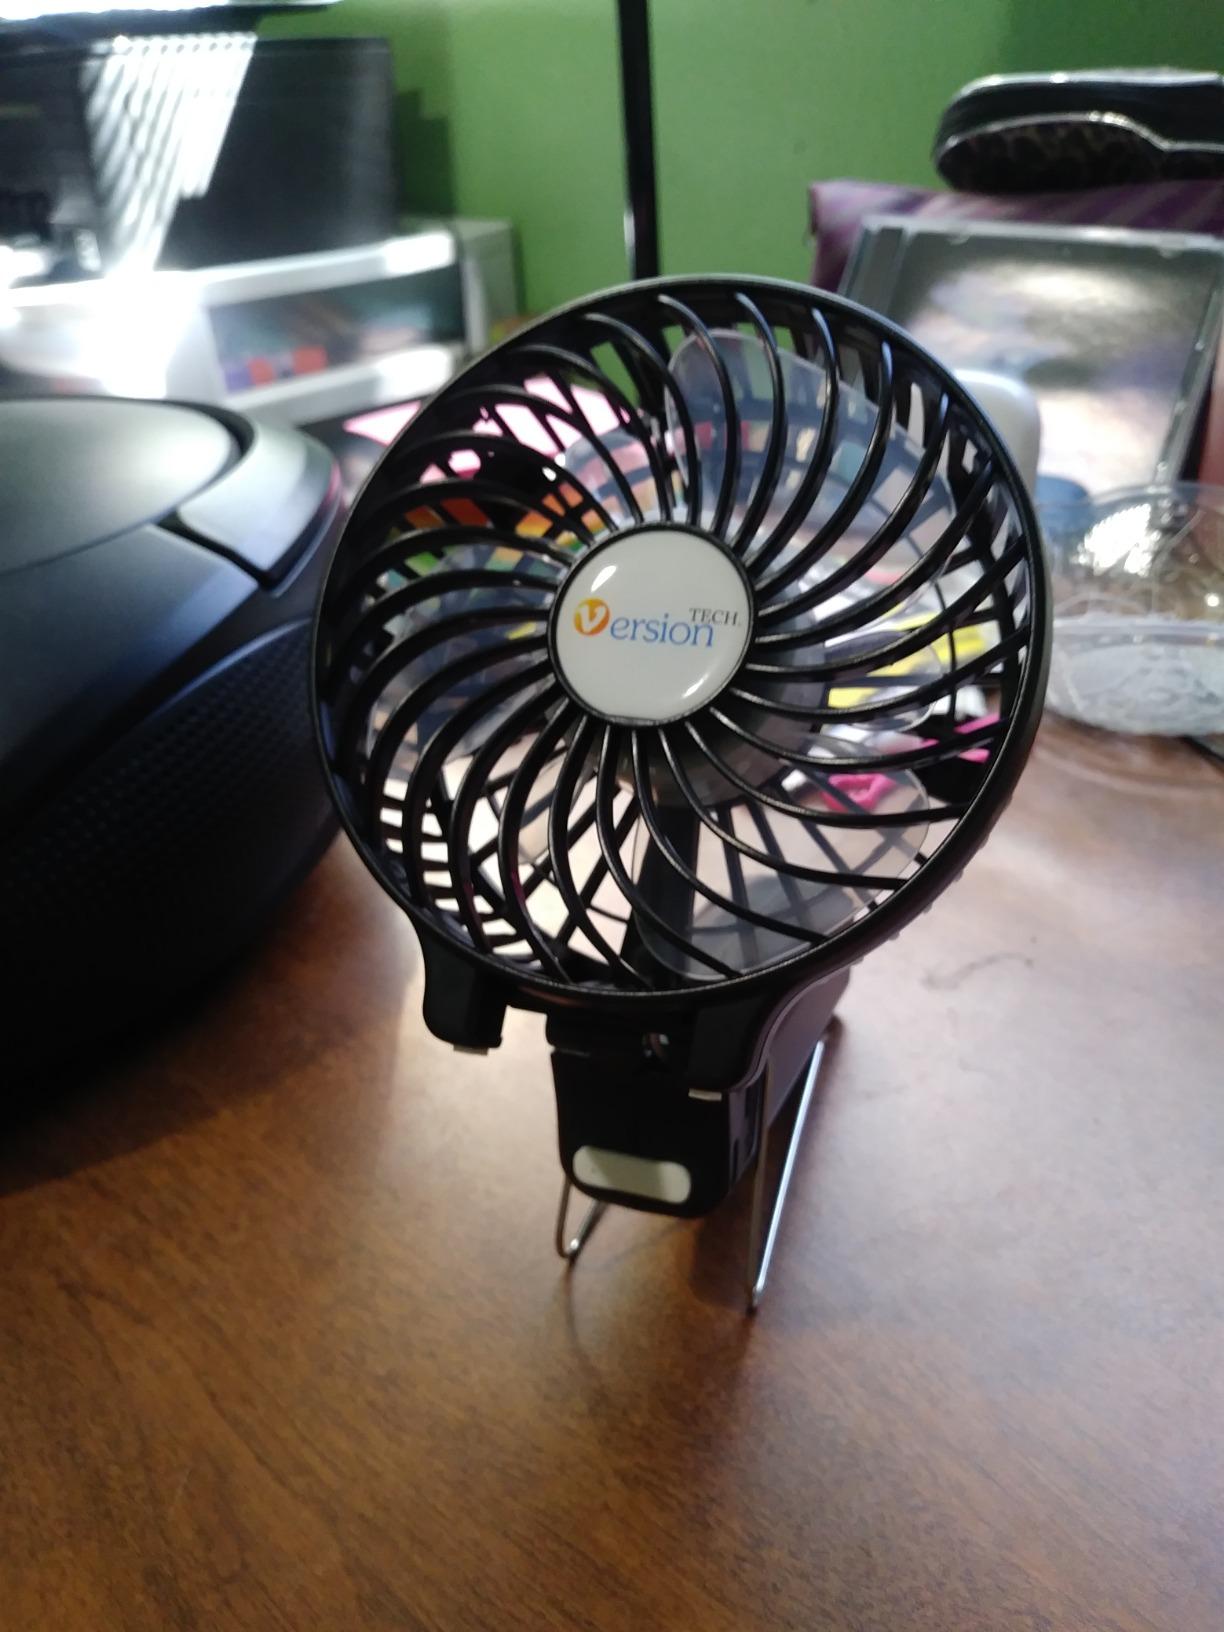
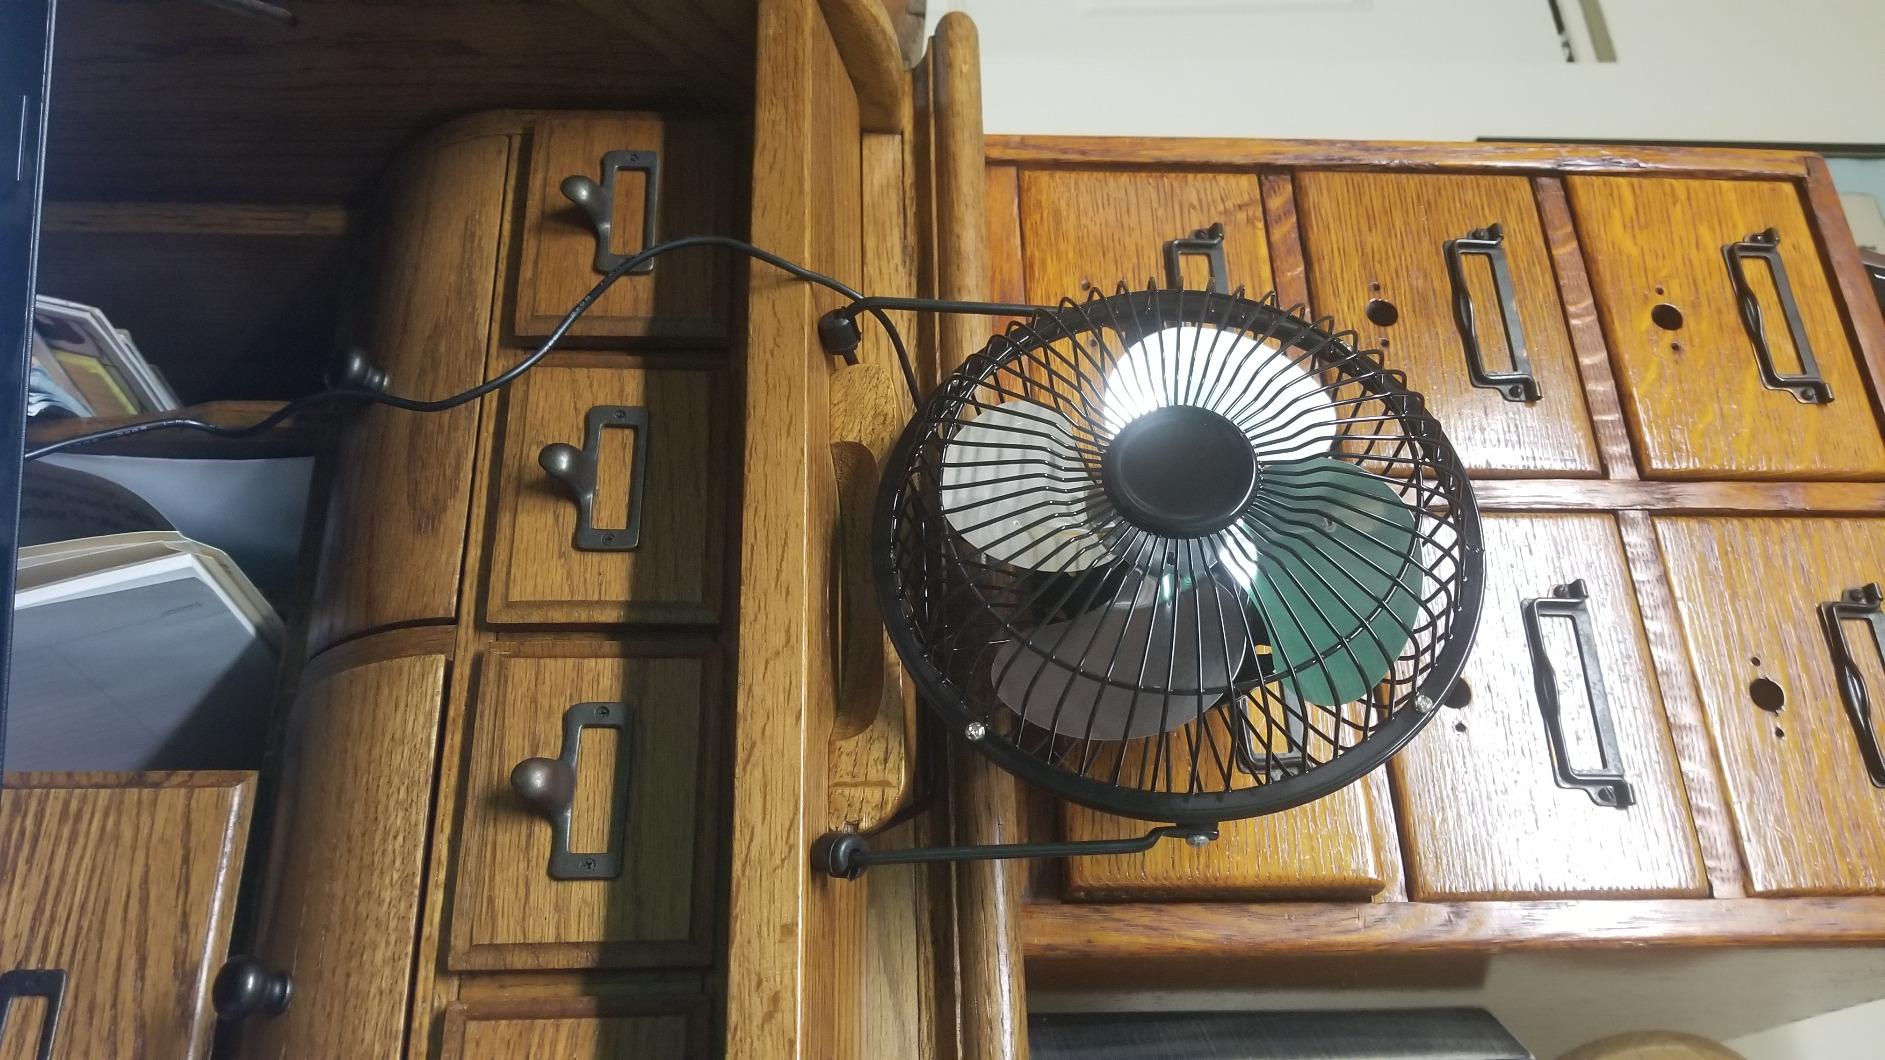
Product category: fan
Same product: no